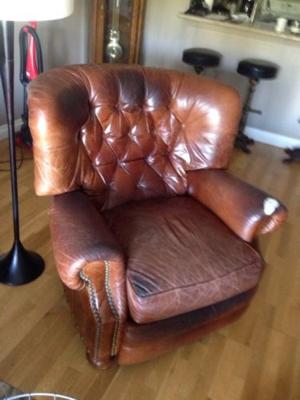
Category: chair